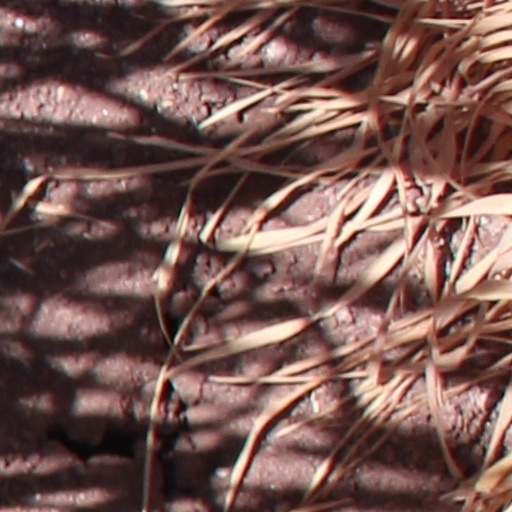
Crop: wheat